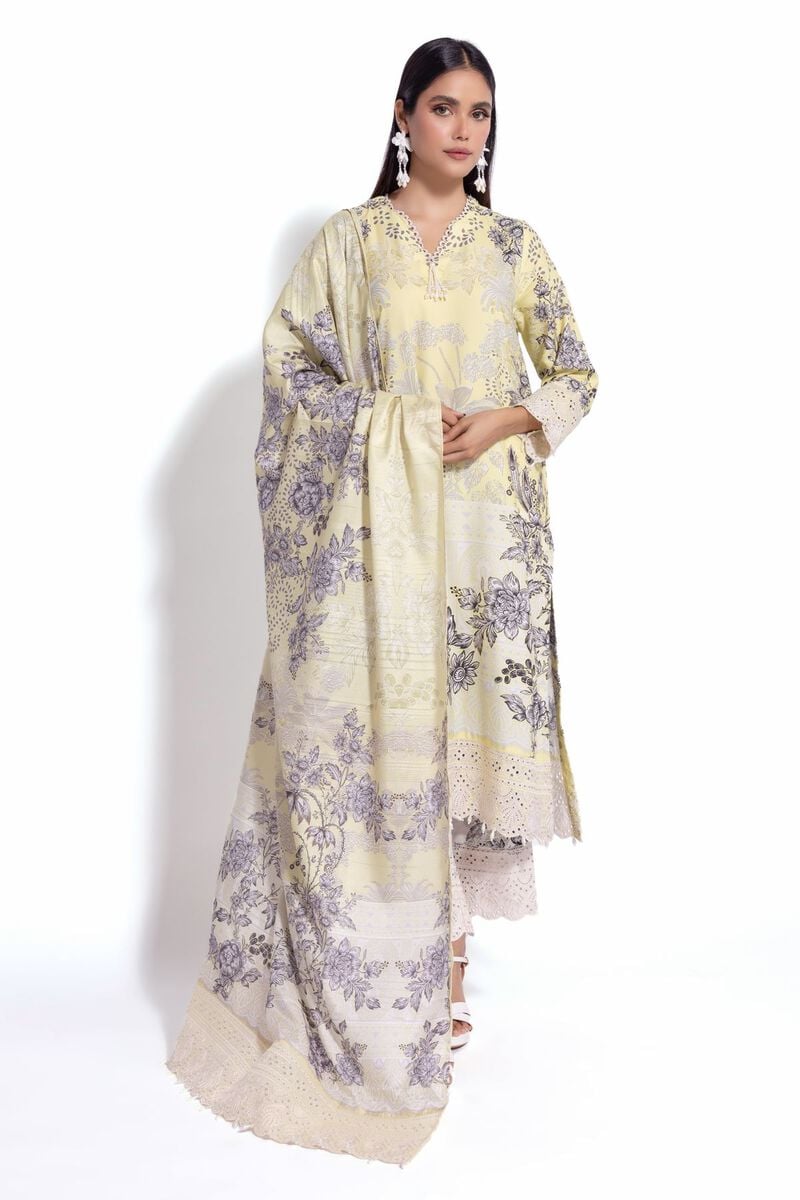
yellow multi print cotton suit